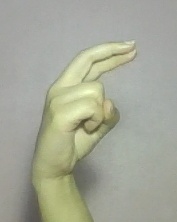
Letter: zay